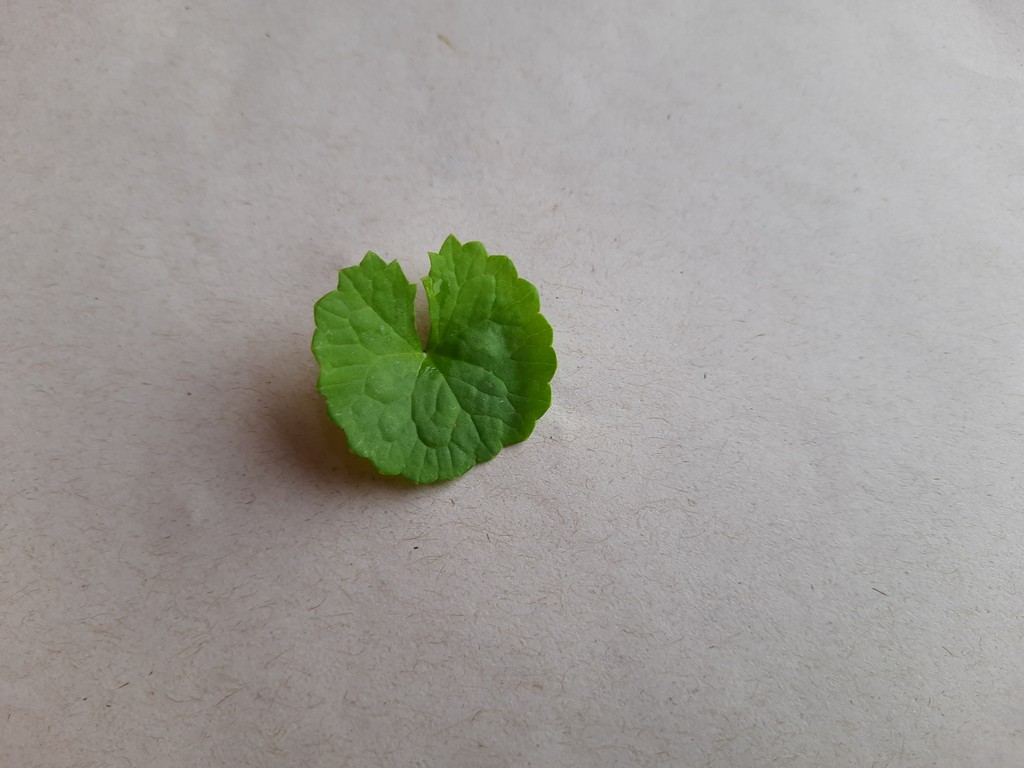
Label: Healthy